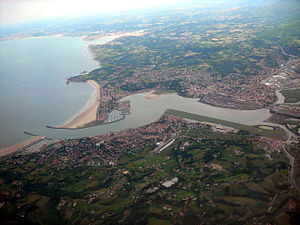
Bidasoa
Bidasoas æstuarium og udløb i Biscayabugten.
Bidasoa eller Bidassoa er en flod i Spanien. Bidasoa udspringer i Navarra og løber overvejende i nordvestlig retning før den udmunder i Biscayabugten. Floden er 66 km lang og har et afvandingsområde på 705 km². De sidste 24 km før udløbet danner floden grænse mellem Spanien og Frankrig.